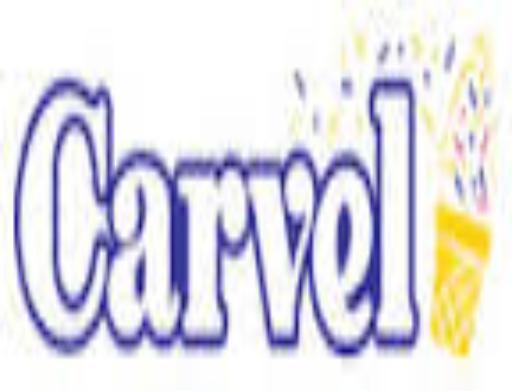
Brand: Carvel Ice Cream
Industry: Food